Algeciras

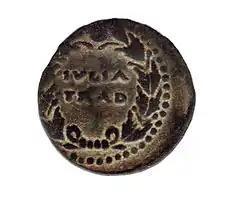
Roman coin referencing

Recently it has been proposed that the site of "Iulia Traducta" was the "Villa Vieja" of Algeciras.